Ellison Barber

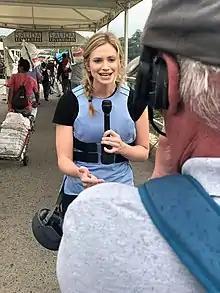
Barber in 2019

Ellison Litton Barber is an American journalist and correspondent for NBC News. She frequently reports from conflict zones and contributes reporting to all NBC News platforms, including NBC News, MSNBC and NBC News Now. Originally from Atlanta, Georgia, she graduated from Wofford College with a Bachelor of Arts in English in 2012.